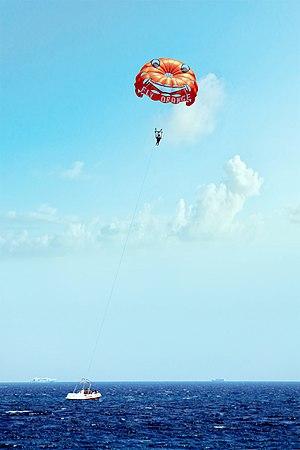
Hurghada est une ville touristique importante d'Égypte. Peuplée de près de 87 000 habitants aujourd’hui, elle a été fondée au début du XXᵉ siècle et, depuis les années 1980, la ville n'a cessé d'être agrandie par de multiples investisseurs pour faire de cette cité balnéaire un des sites les plus appréciés des touristes au bord de la mer Rouge. Située au sud du canal de Suez et à 500 km soit six heures de route du Caire, la région qui entoure la ville axe son développement autour du tourisme et de l'hôtellerie. Les activités proposées sur place aux vacanciers sont principalement centrées sur la plongée sous-marine, le safari et les excursions en bateau dans les îles proches de la ville.